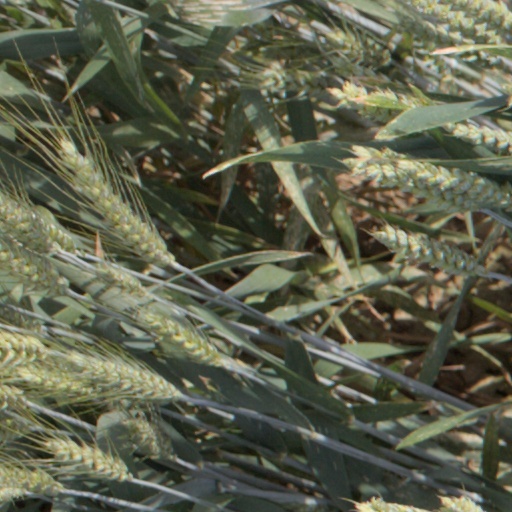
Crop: wheat